The Consequences

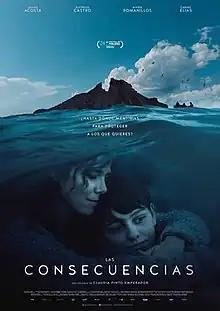
Theatrical release poster

The Consequences is a 2021 family drama film directed by Claudia Pinto Emperador. It stars Juana Acosta, Alfredo Castro, María Romanillos, and Carme Elias.